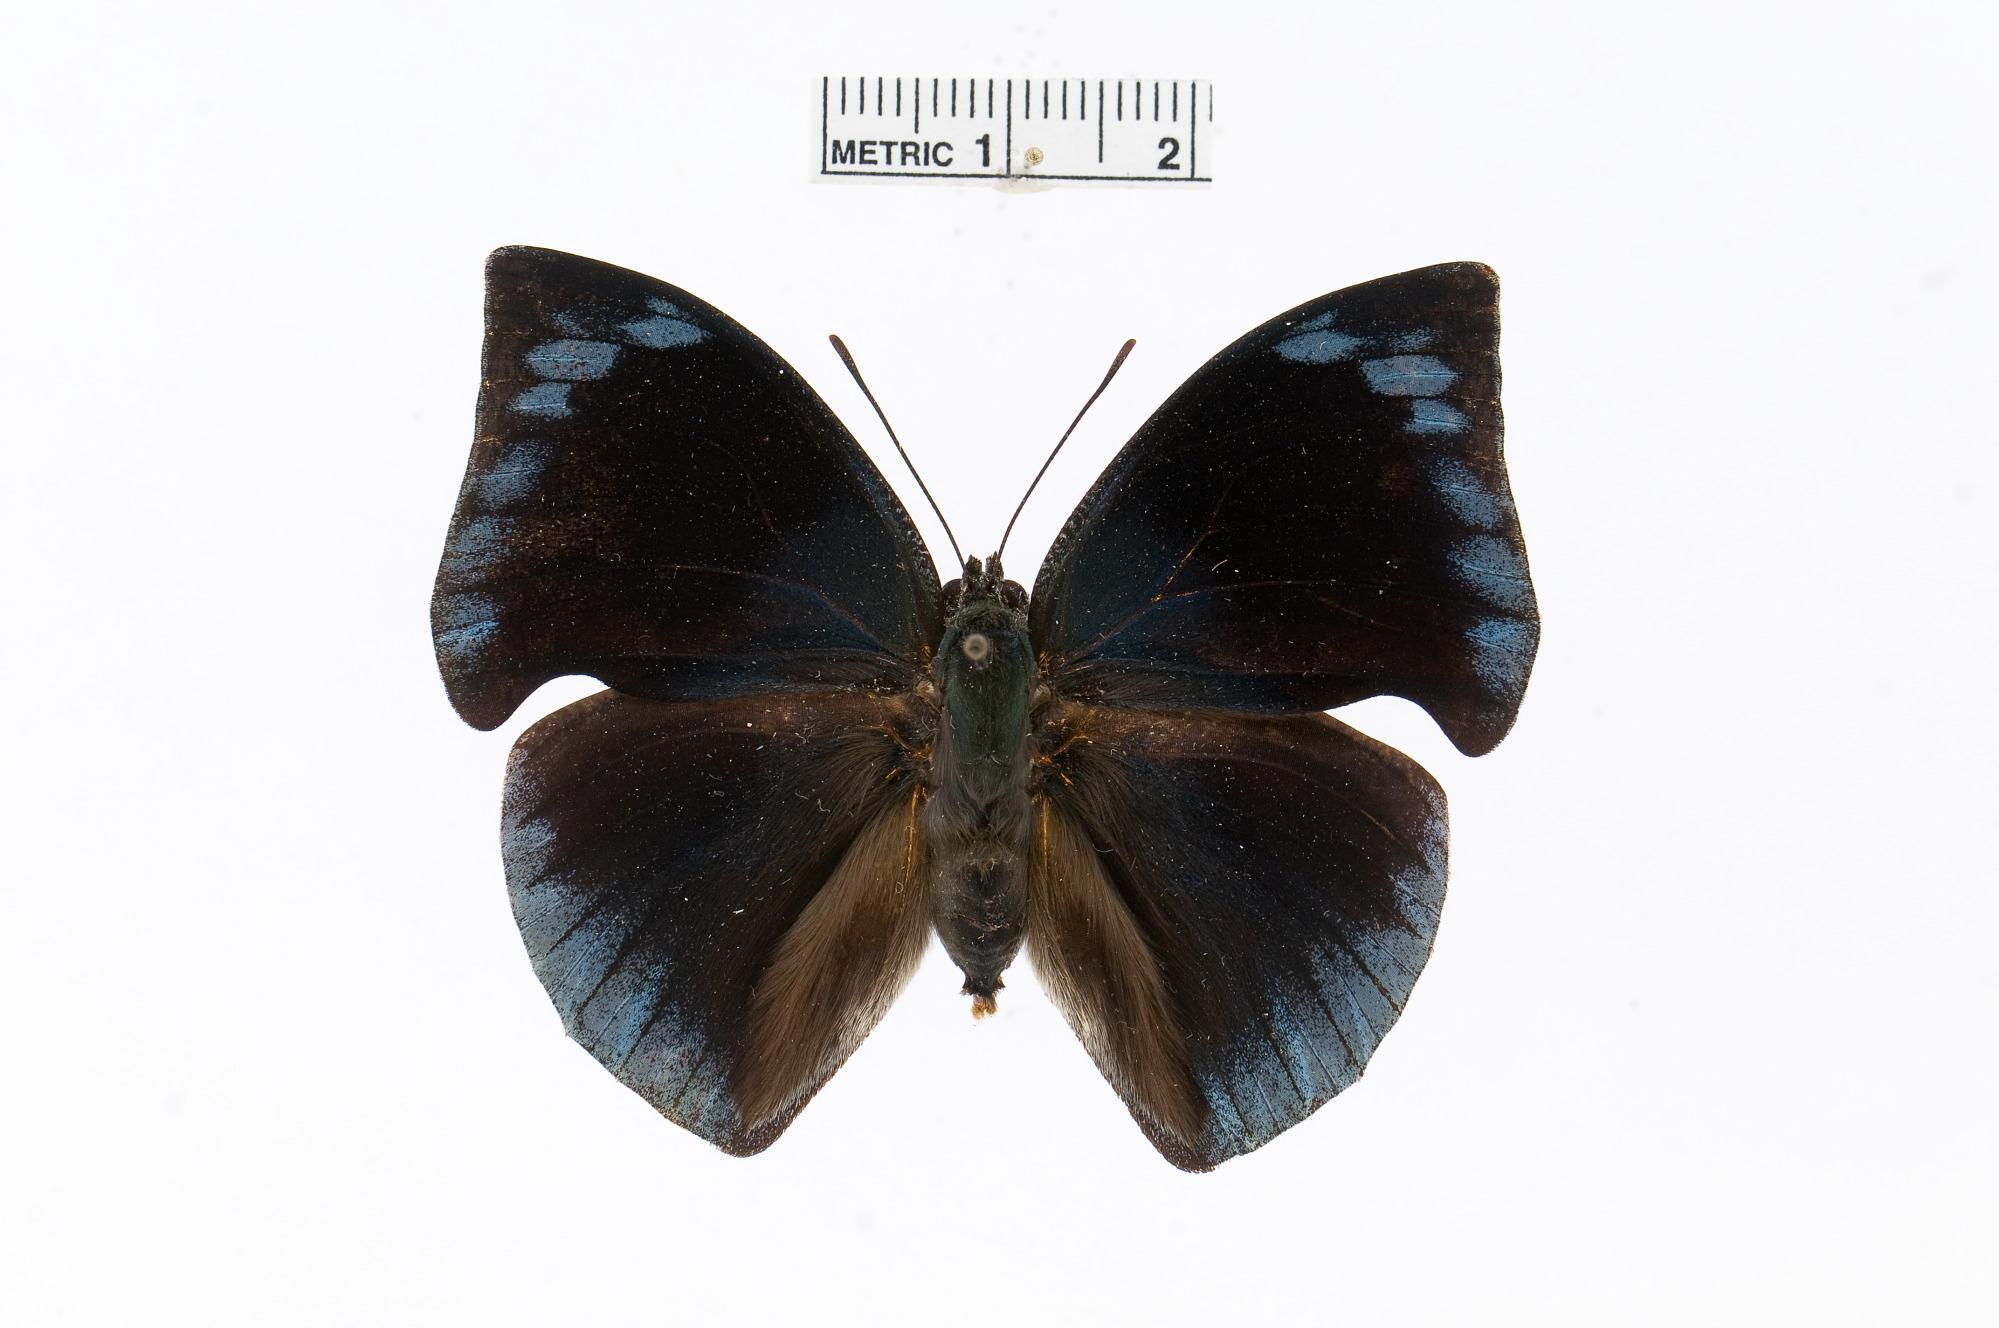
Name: Memphis aulica
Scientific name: Memphis aulica (Röber, 1916)
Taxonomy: Animalia, Arthropoda, Insecta, Lepidoptera, Nymphalidae, Charaxinae